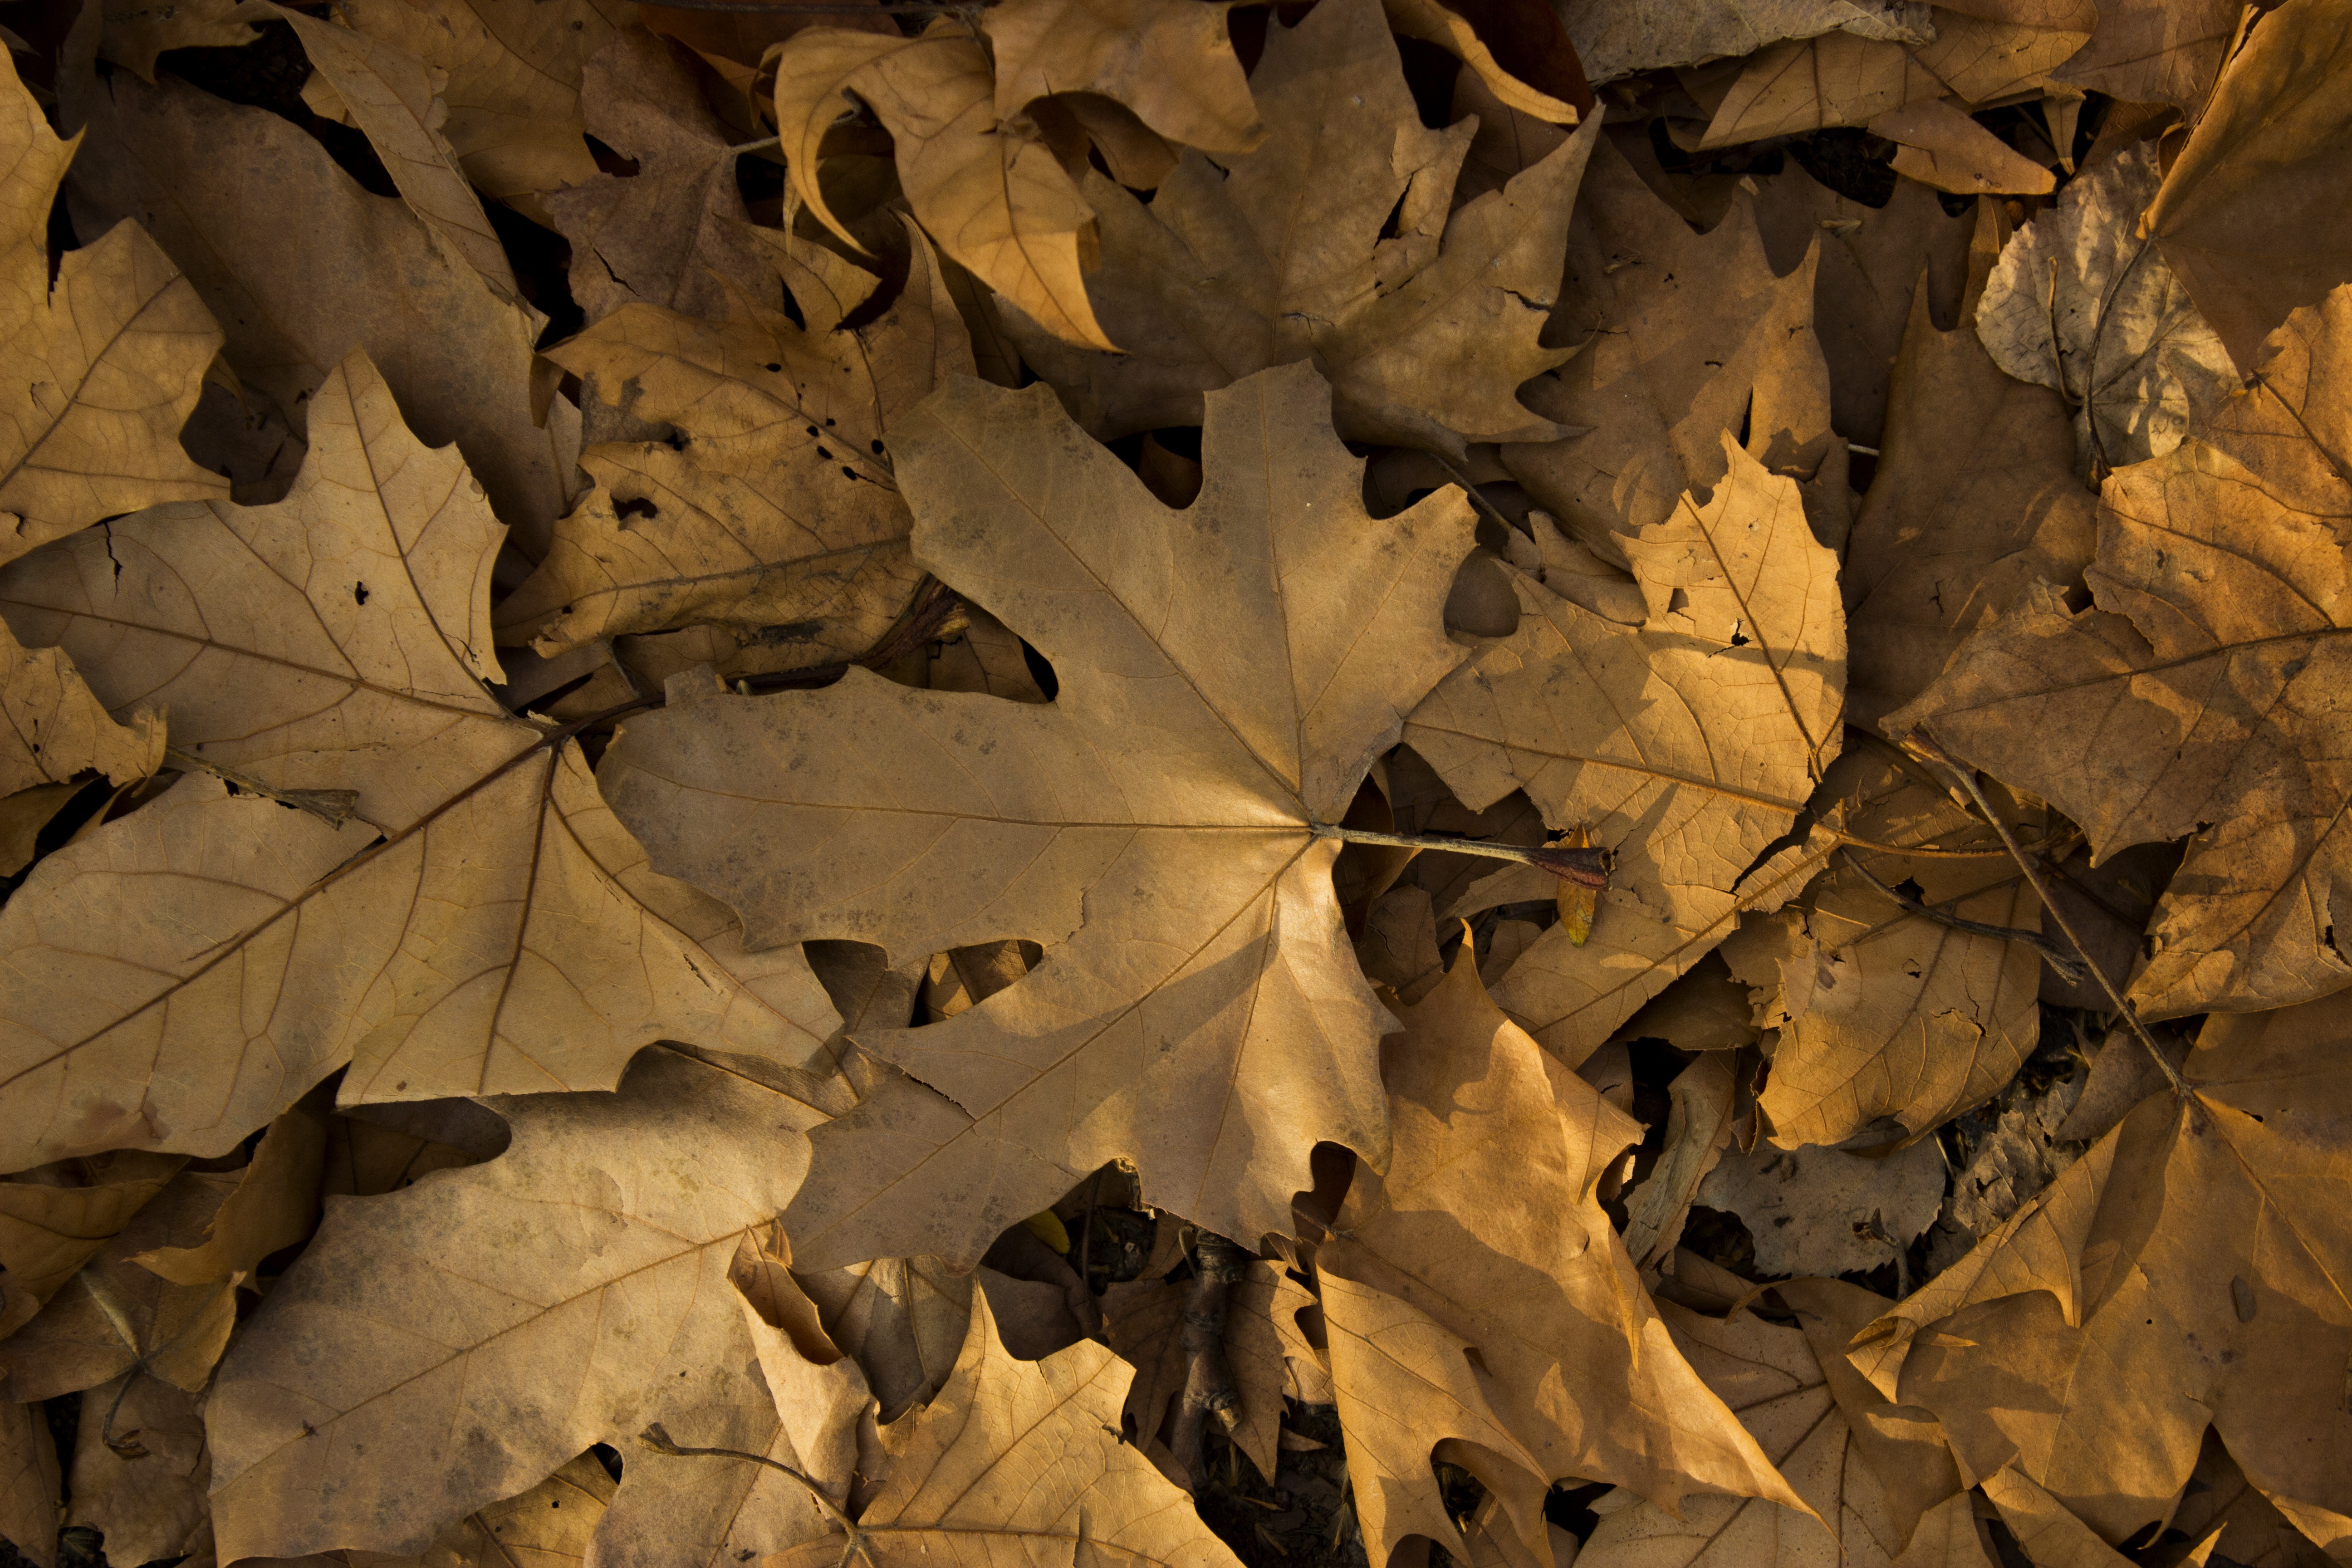
tree, forest, branch, plant, texture, leaf, fall, pattern, golden, color, natural, autumn, brown, colorful, yellow, season, maple leaf, leaves, september, seasonal, beautiful, october, autumnal, flowering plant, woody plant, land plant